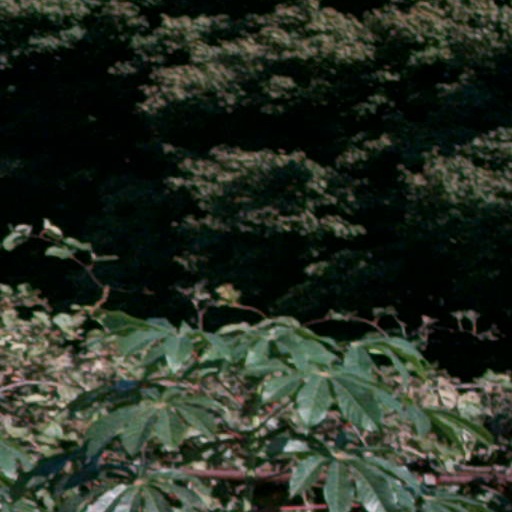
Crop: cassava